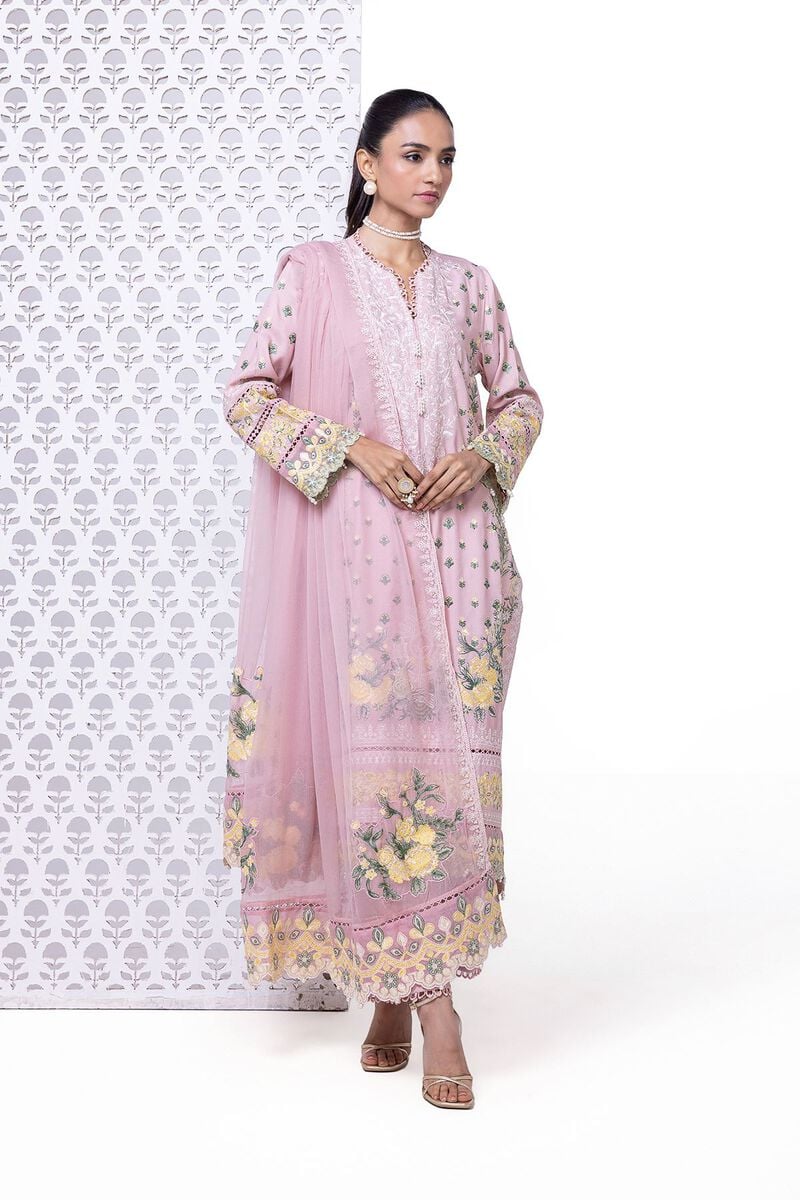
pink gold embroidered chiffon suit